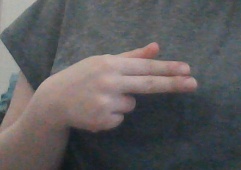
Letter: ghain